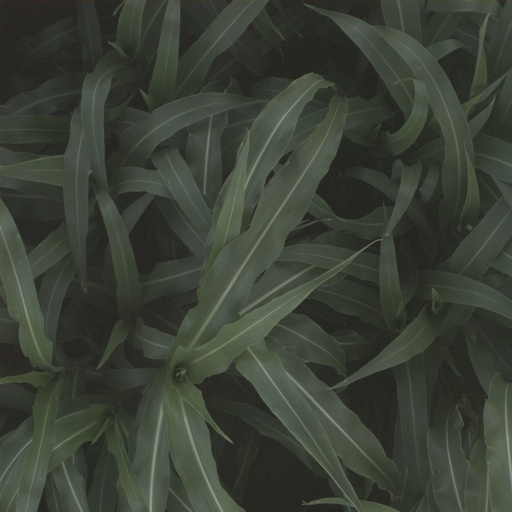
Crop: sorghum